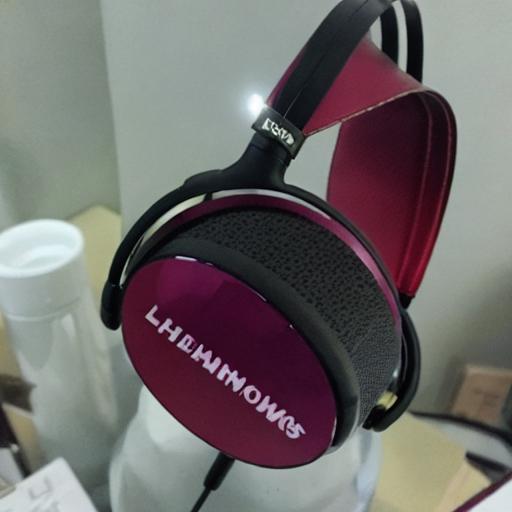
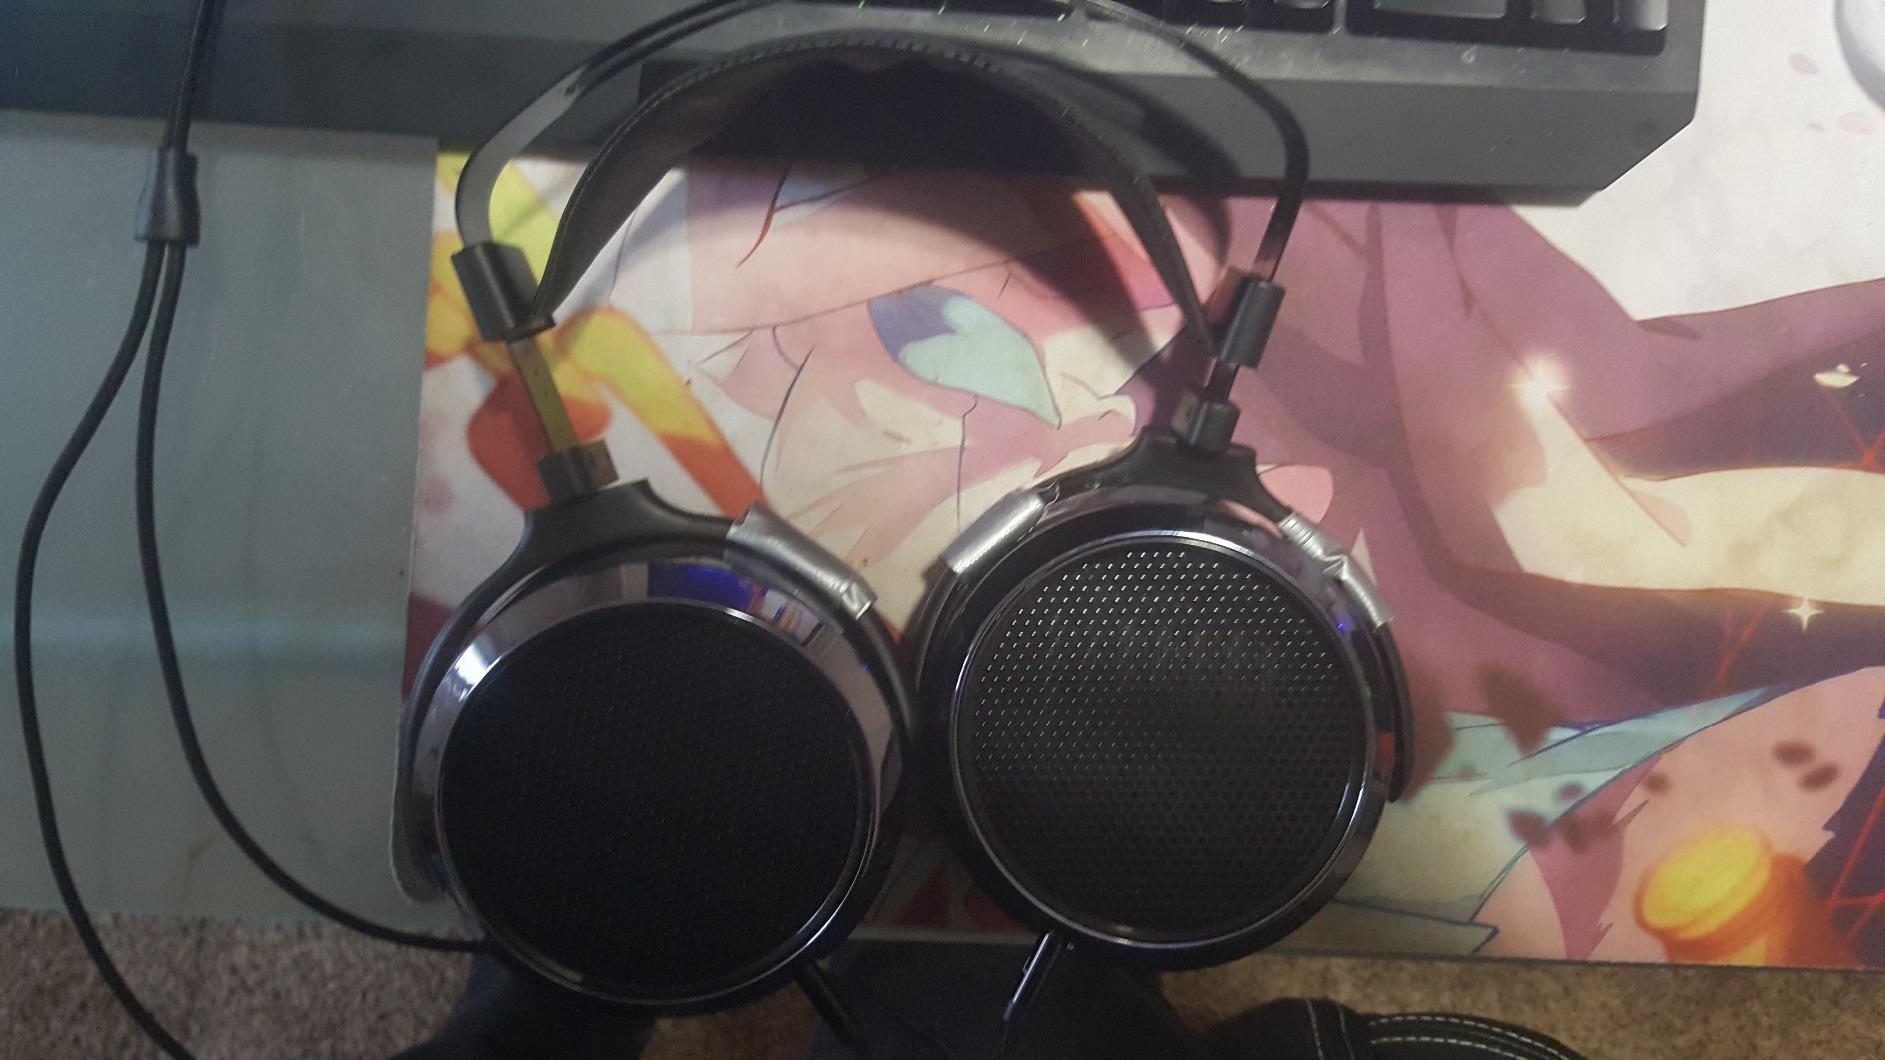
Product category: headphones
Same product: no